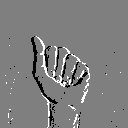
ASL letter: a